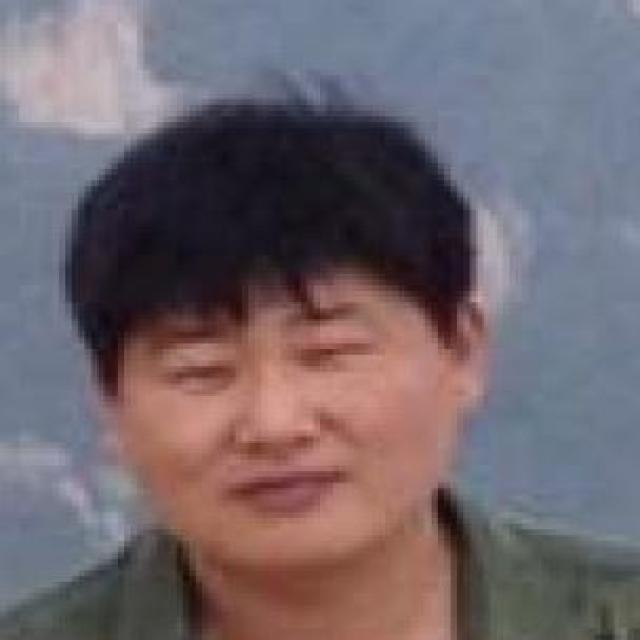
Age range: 21-44